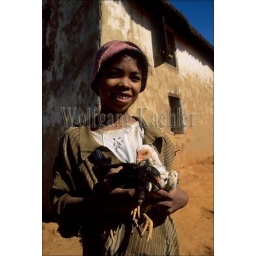
Madagascar, near ambatolampy, farm, girl with chicken